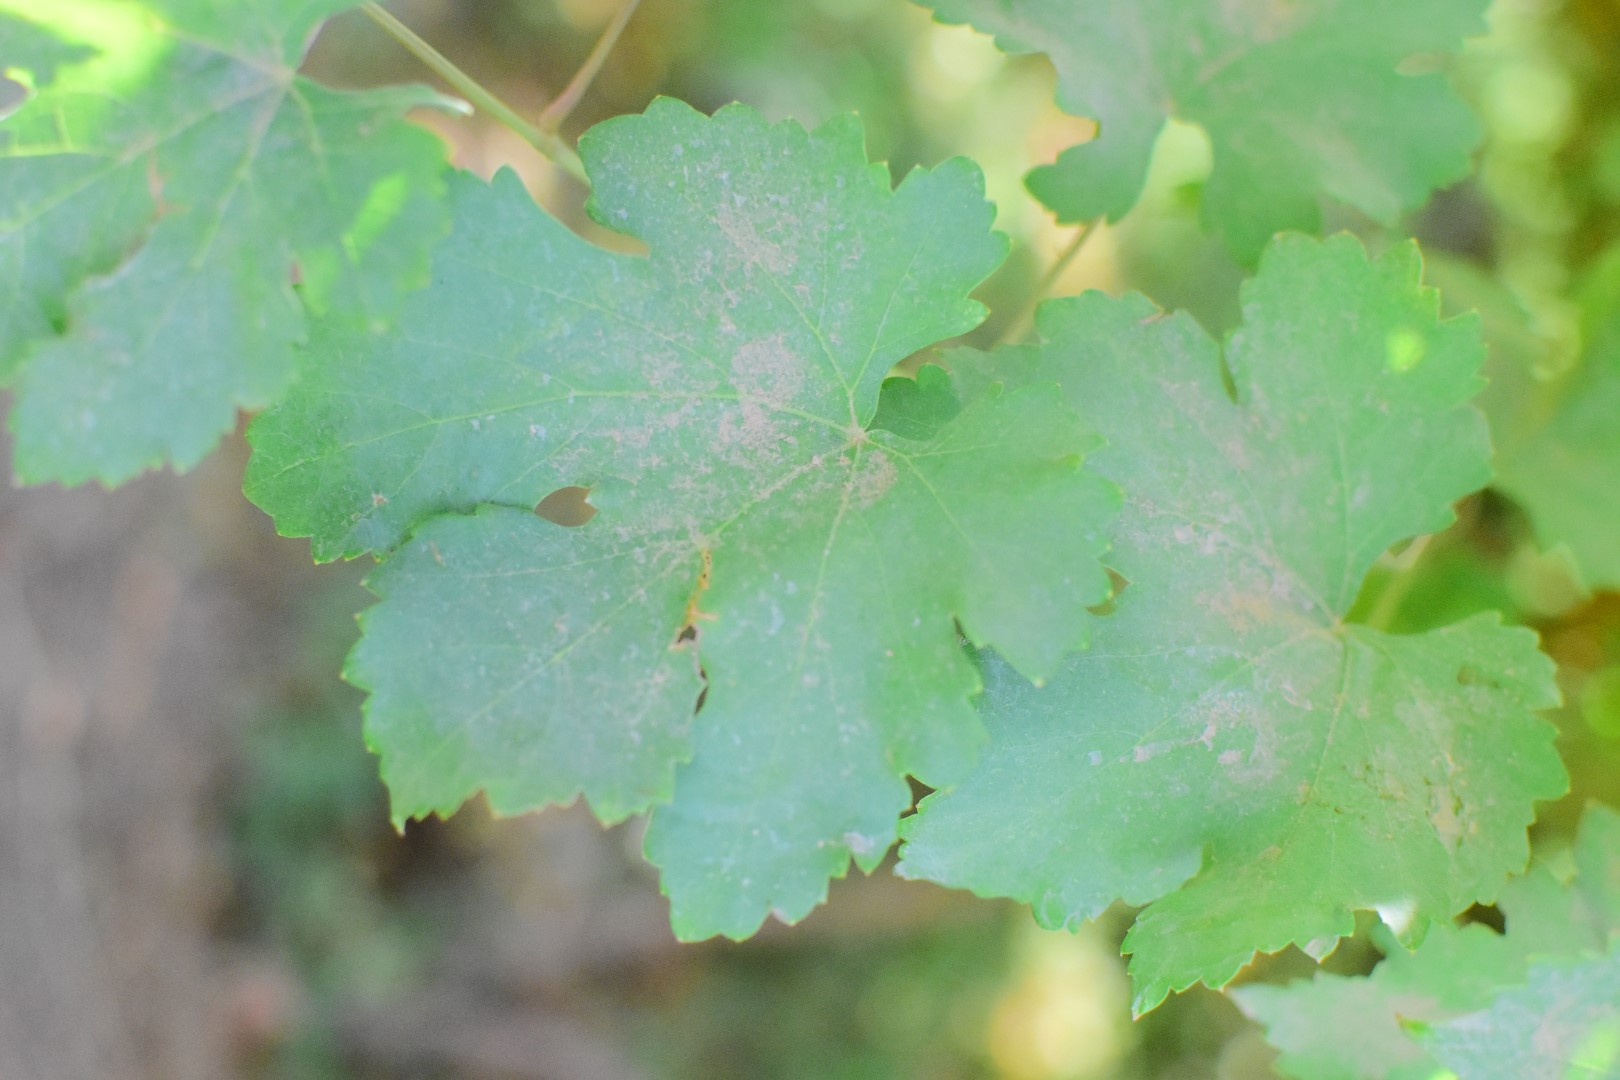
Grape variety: Deas Al-Annz